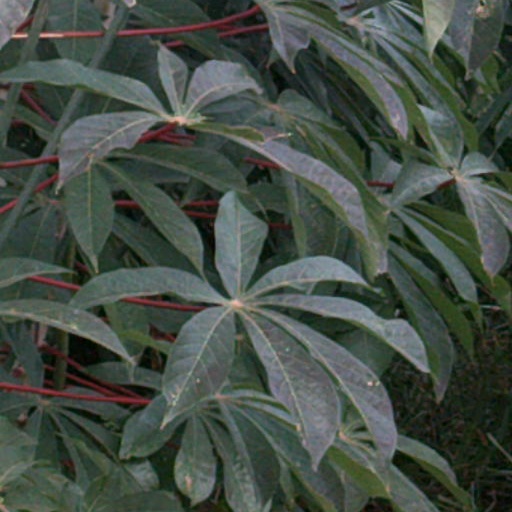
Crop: cassava